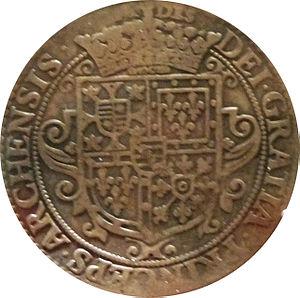
Pièce de la ville de Charleville .
La principauté d'Arches est née en 1608, par la volonté de Charles III duc de Nevers et de Rethel, à la suite de la création ex nihilo de la cité de Charleville.